Landtag of Baden-Württemberg

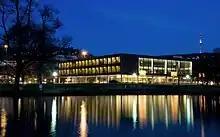
Landtag at night

Elections are conducted using a mixed-member proportional representation system, with a minimum of 5% vote share to receive any seats. However, there are some exceptions, making the Baden-Württemberg election system one of the most complicated in Germany.